Thirroul railway station

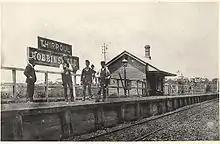
The station c.1891

In the 1870s when settlement of the area began, all the area north of Wollongong was known as Bulli and Thirroul was called North Bulli. Before white settlement the area was the land of the Thurrural tribe. There were many different ways of spelling the name which translates to "the place or valley of the cabbage tree palms".